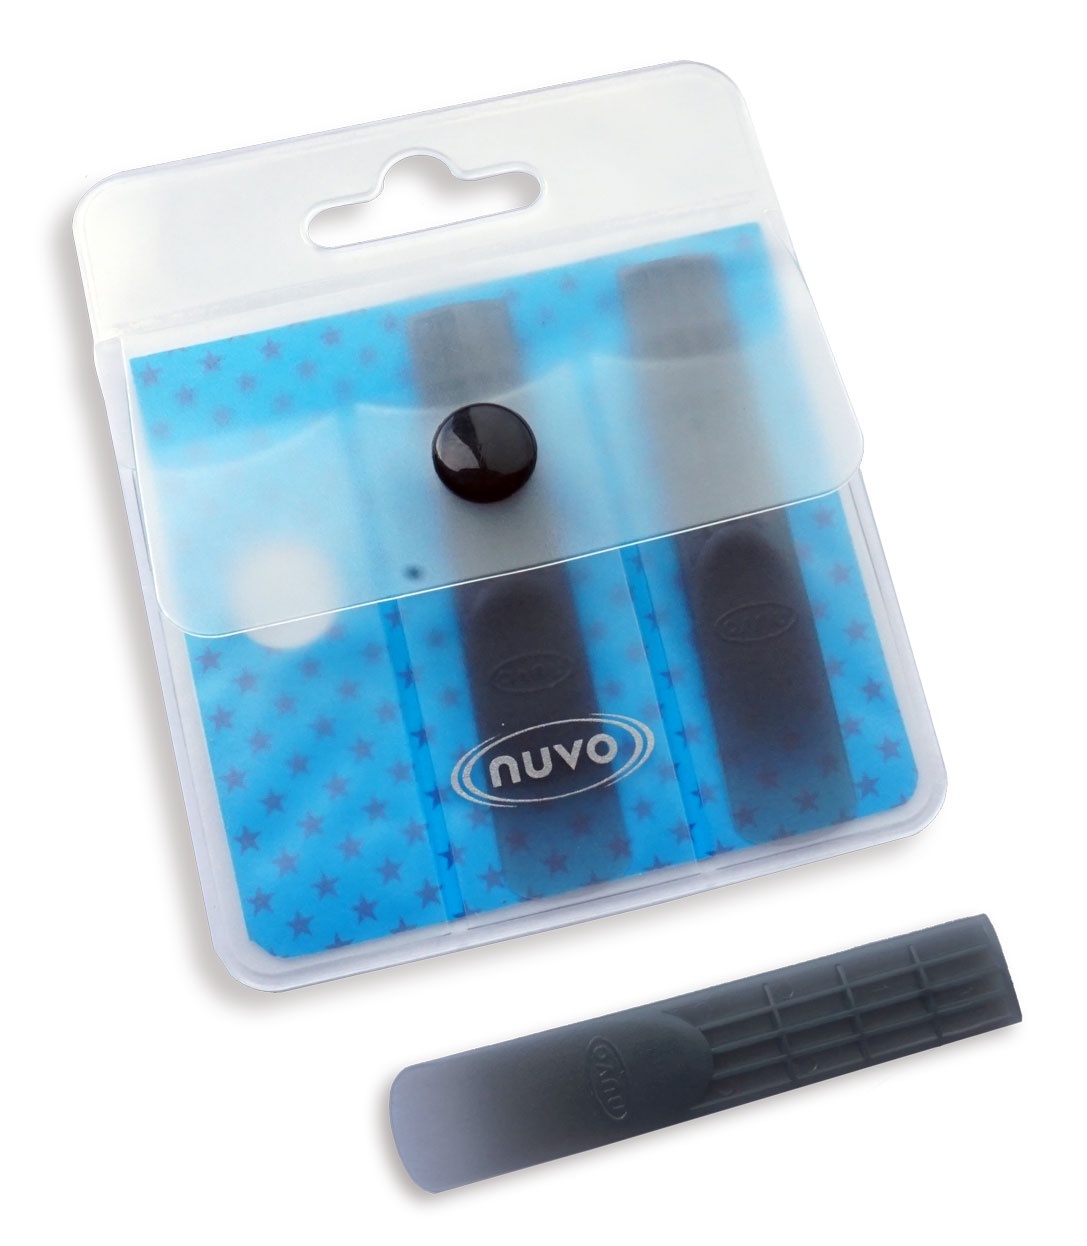
NUVO REEDS FOR DooD (3 PACK) - 1.5
NUVO synthetic reeds will last up to 10 times longer than traditional cane reeds. They feature a locating rib which helps the student to correctly position the reed on the mouthpiece. Available in 3 strengths (1, 1½ and 2) and suitable for Dood, Clarinéo and jSax. Sold in packs of 3 as shown.
Brand: Nuvo
Category: Arts & Entertainment > Hobbies & Creative Arts > Musical Instrument & Orchestra Accessories > Woodwind Instrument Accessories > Woodwind Reed Knives